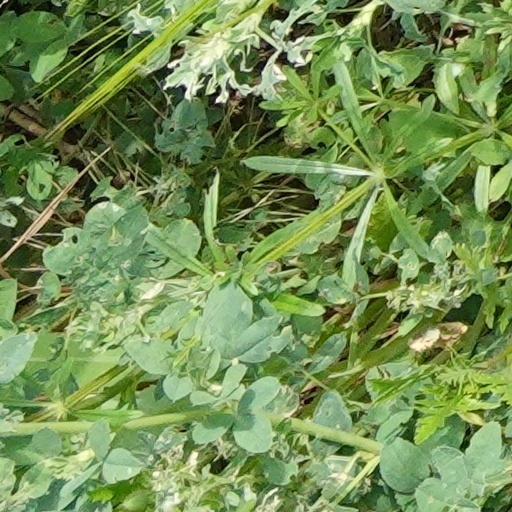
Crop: wheat